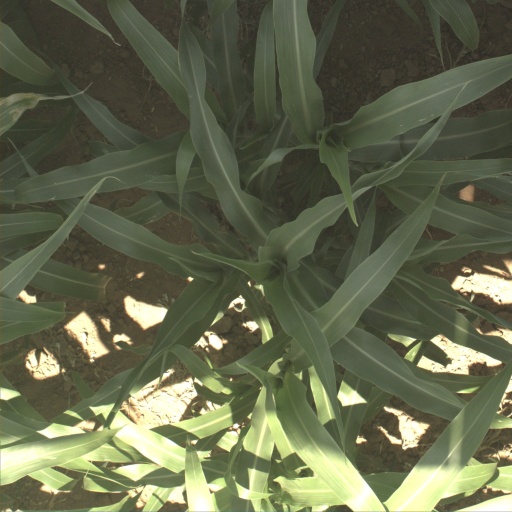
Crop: sorghum